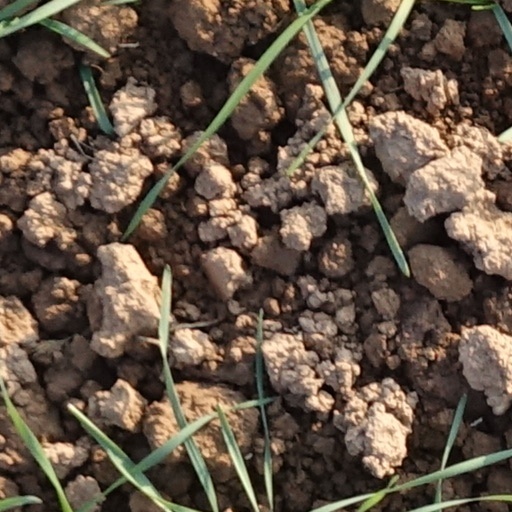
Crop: wheat